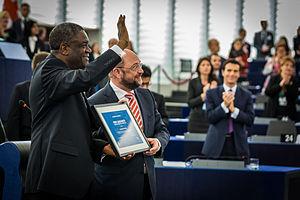
Denis Mukwege, né le 1ᵉʳ mars 1955 à Bukavu, est un gynécologue et militant des droits de l'homme kino-congolais, ainsi qu'un pasteur chrétien évangélique pentecôtiste.